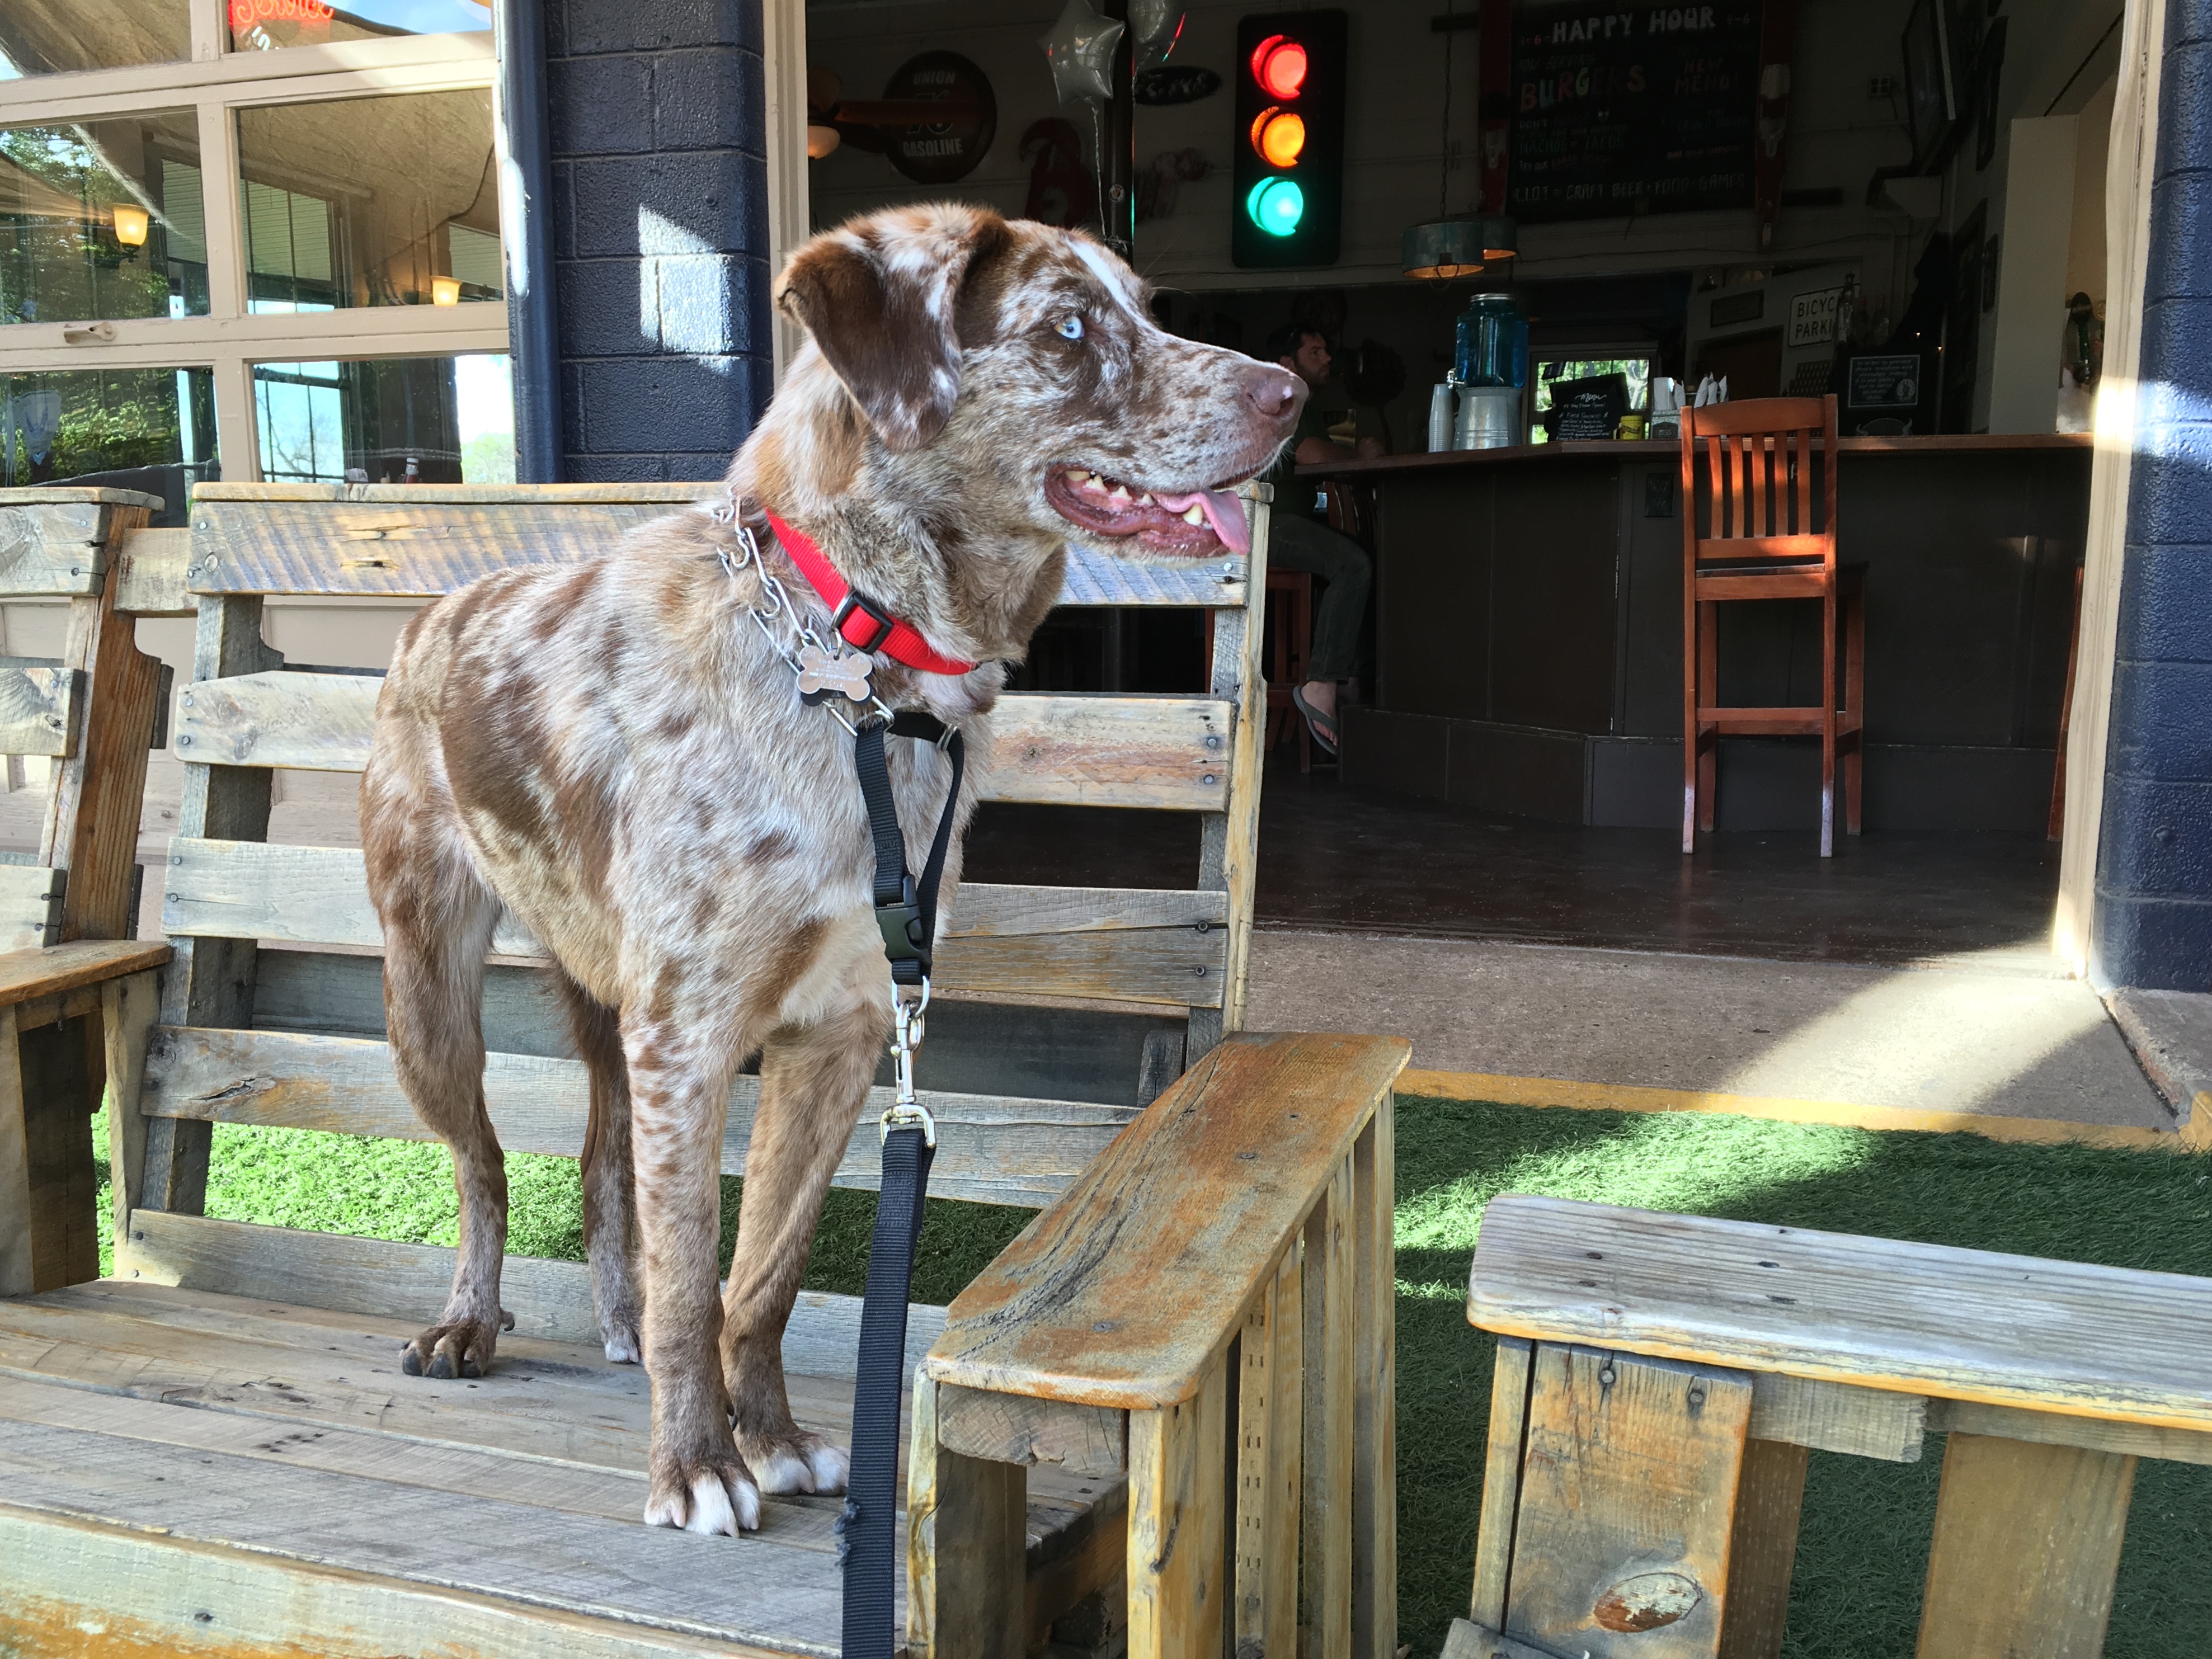
dog, mammal, animal shelter, street dog, dog like mammal